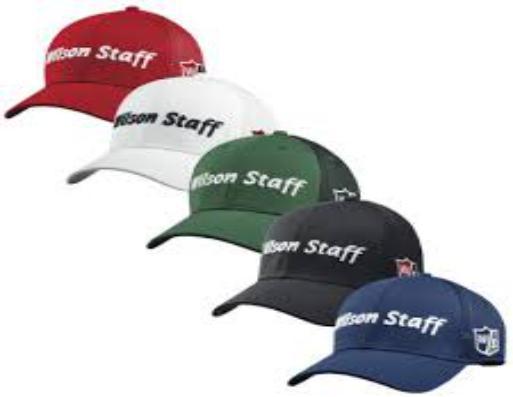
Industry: Sports